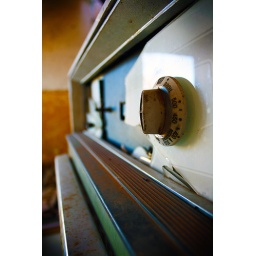
Old stove in an abandoned house outside of Weatherford